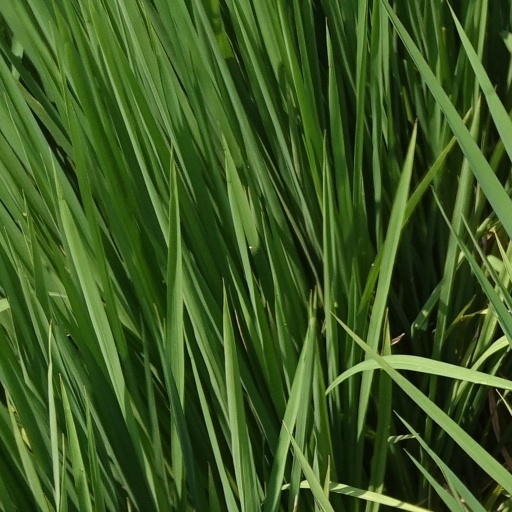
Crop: rice